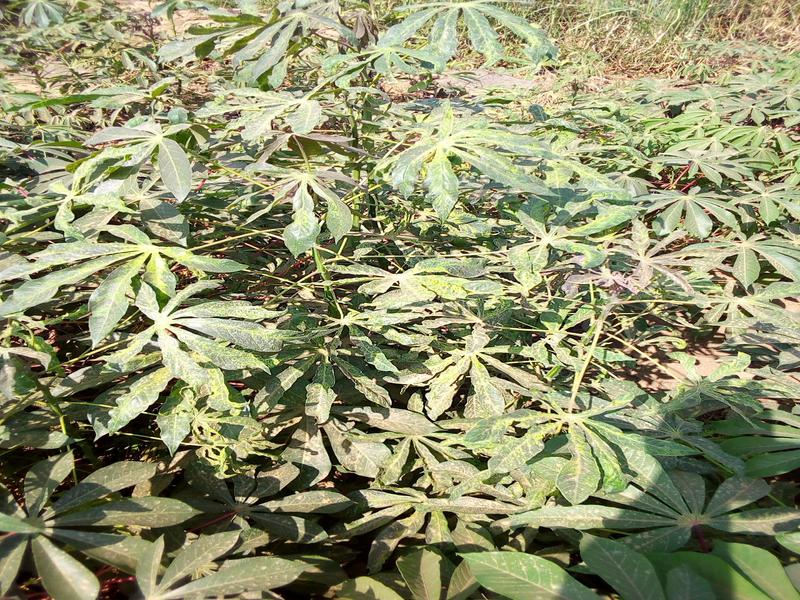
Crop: cassava
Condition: mosaic_disease